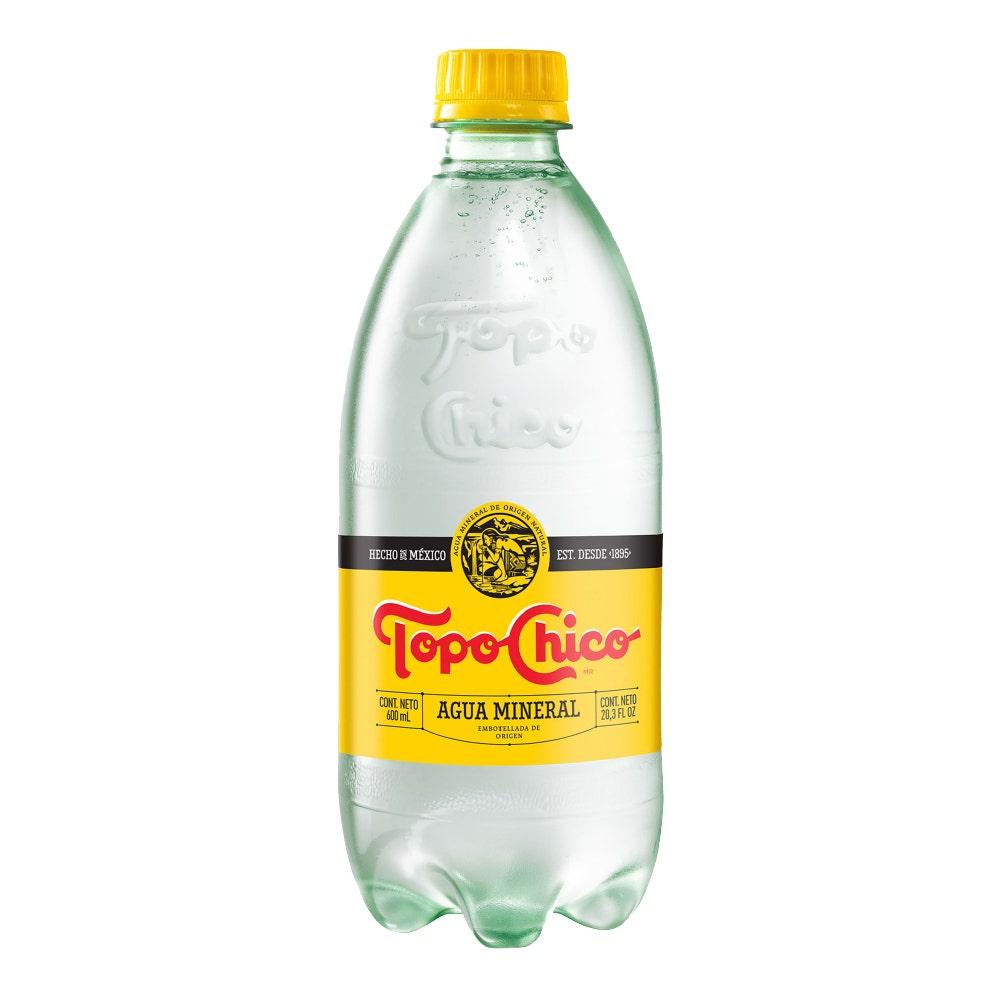
A Topo Chico mineral water in a 600-milliliters plastic bottle